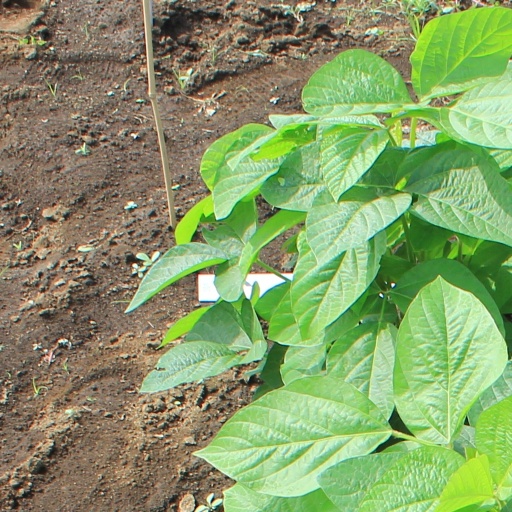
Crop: soybean